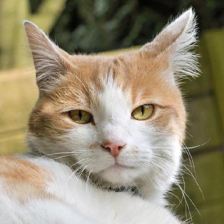
Label: animals